Pairi Daiza

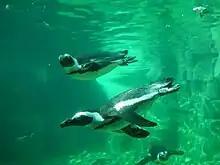
Penguins at the zoo's bay

The Nautilus is an exhibit that is themed after 20,000 Leagues Under the Sea. It includes exhibits with coral reefs, lagoons, and tropical waters, and is home to sea urchins, starfish, anemones, crabs, and jellyfish. Visitors can touch the stingrays, and can watch sharks, moray eels, and sea turtles.